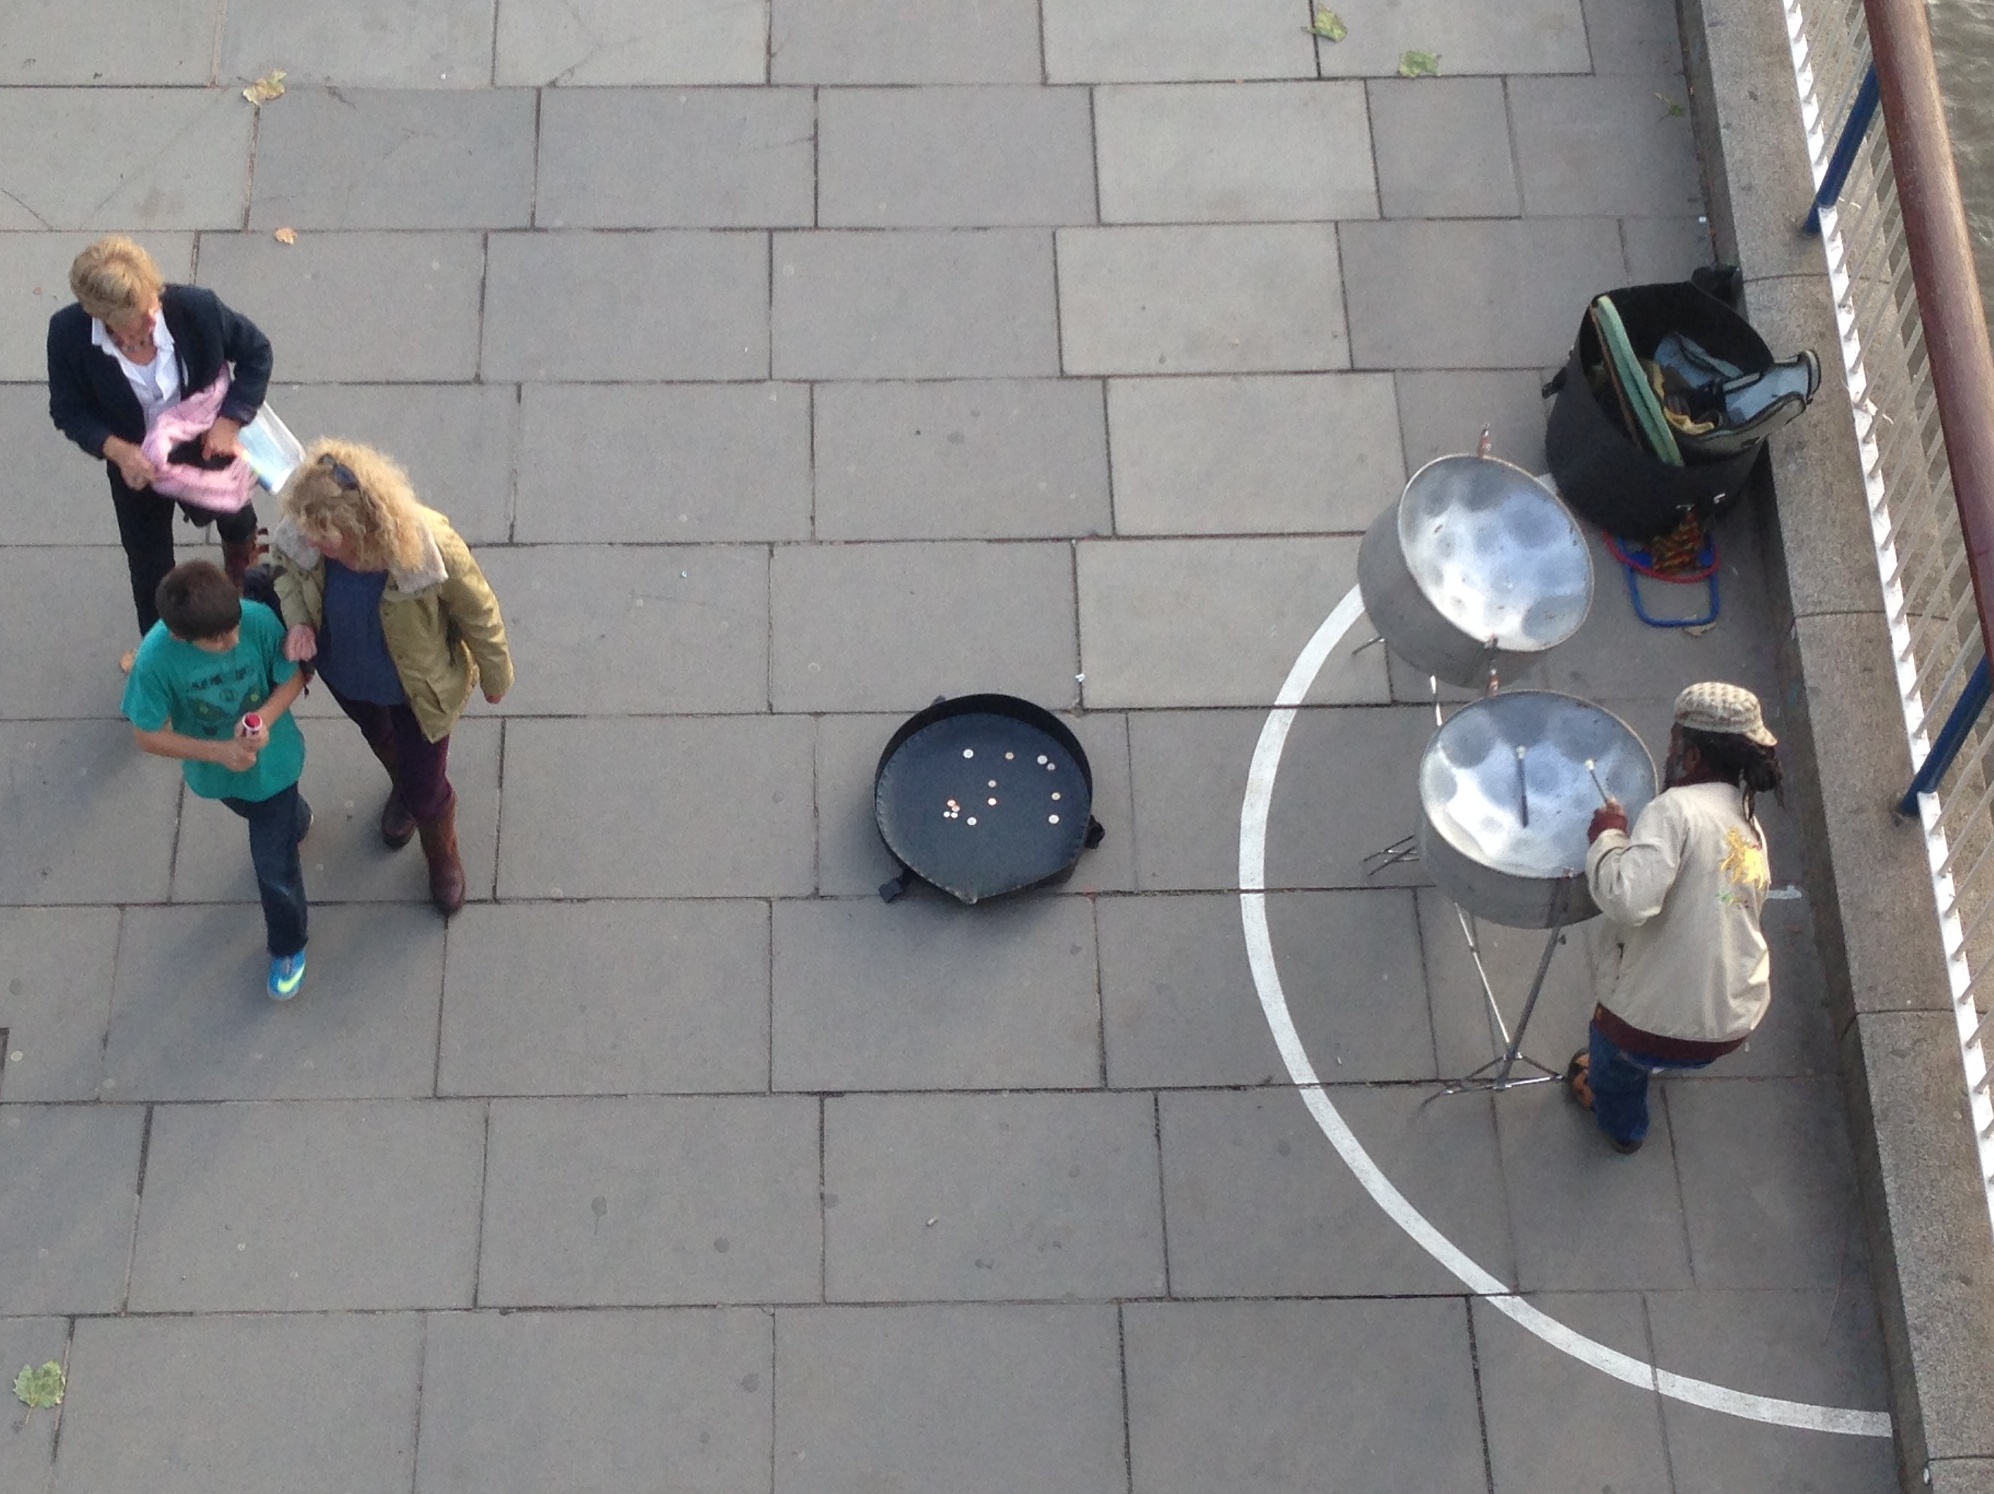
sidewalk, floor, recreation, art, cool image, flooring